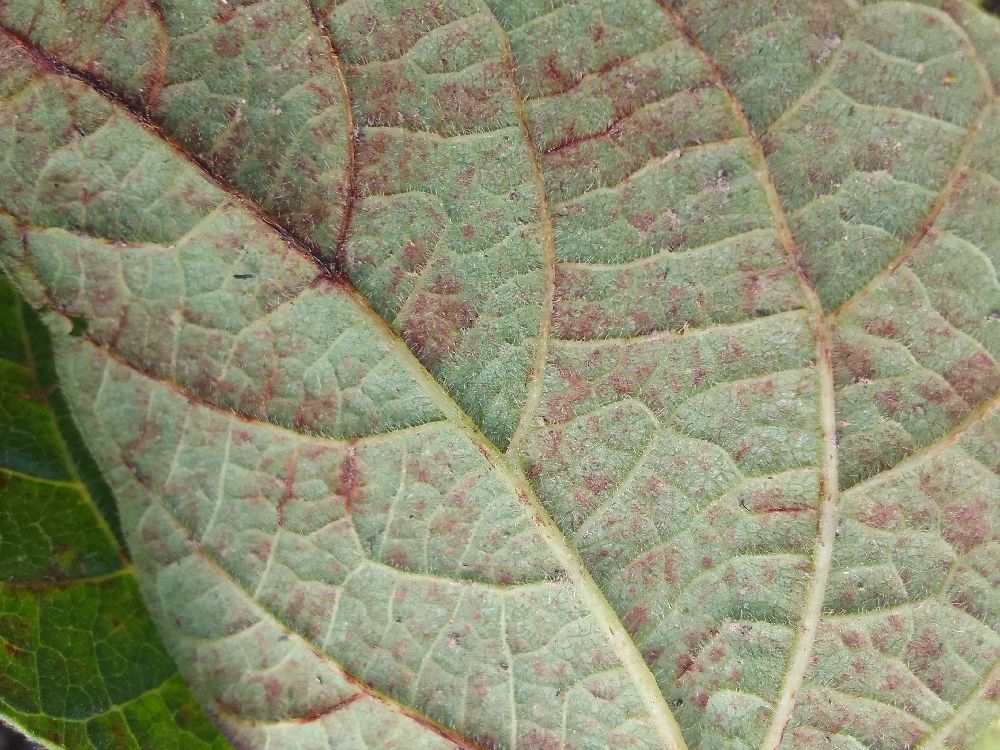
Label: anthracnose